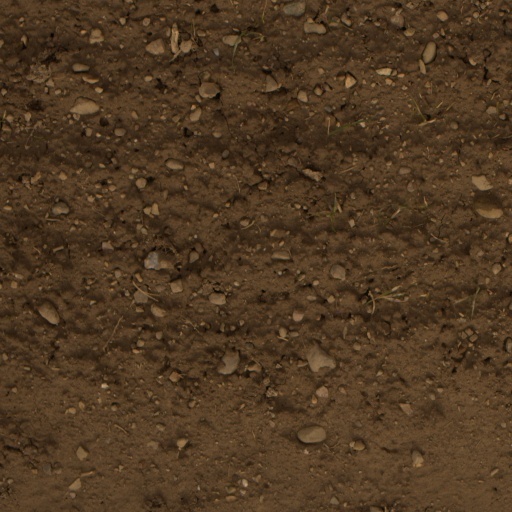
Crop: wheat